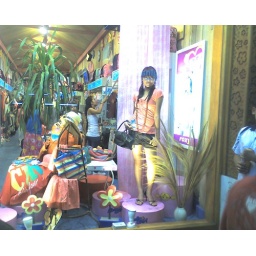
mannequin in window 2. I like the accidental reflection in the window and how it plays on the model's face